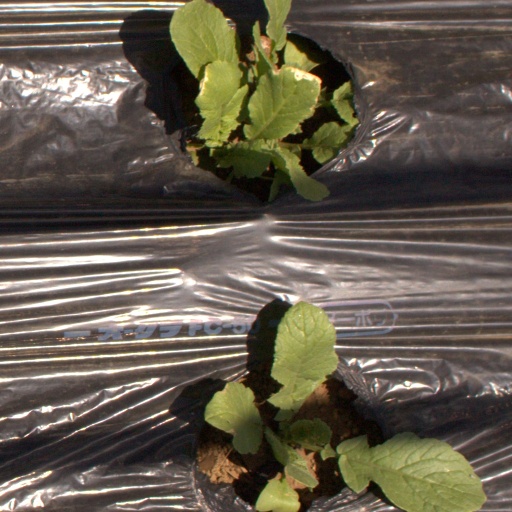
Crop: Jerusalem artichoke